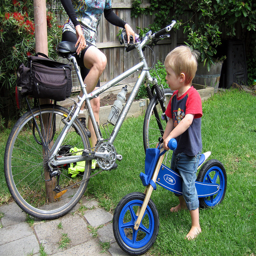
A small boy is on a little blue bike.
A woman riding her bike with a little boy.
A young boy is awed by mom's bigger bike.
An adult riding a bike next to a little boy.
A boy and his parent on bikes preparing to go for a ride.